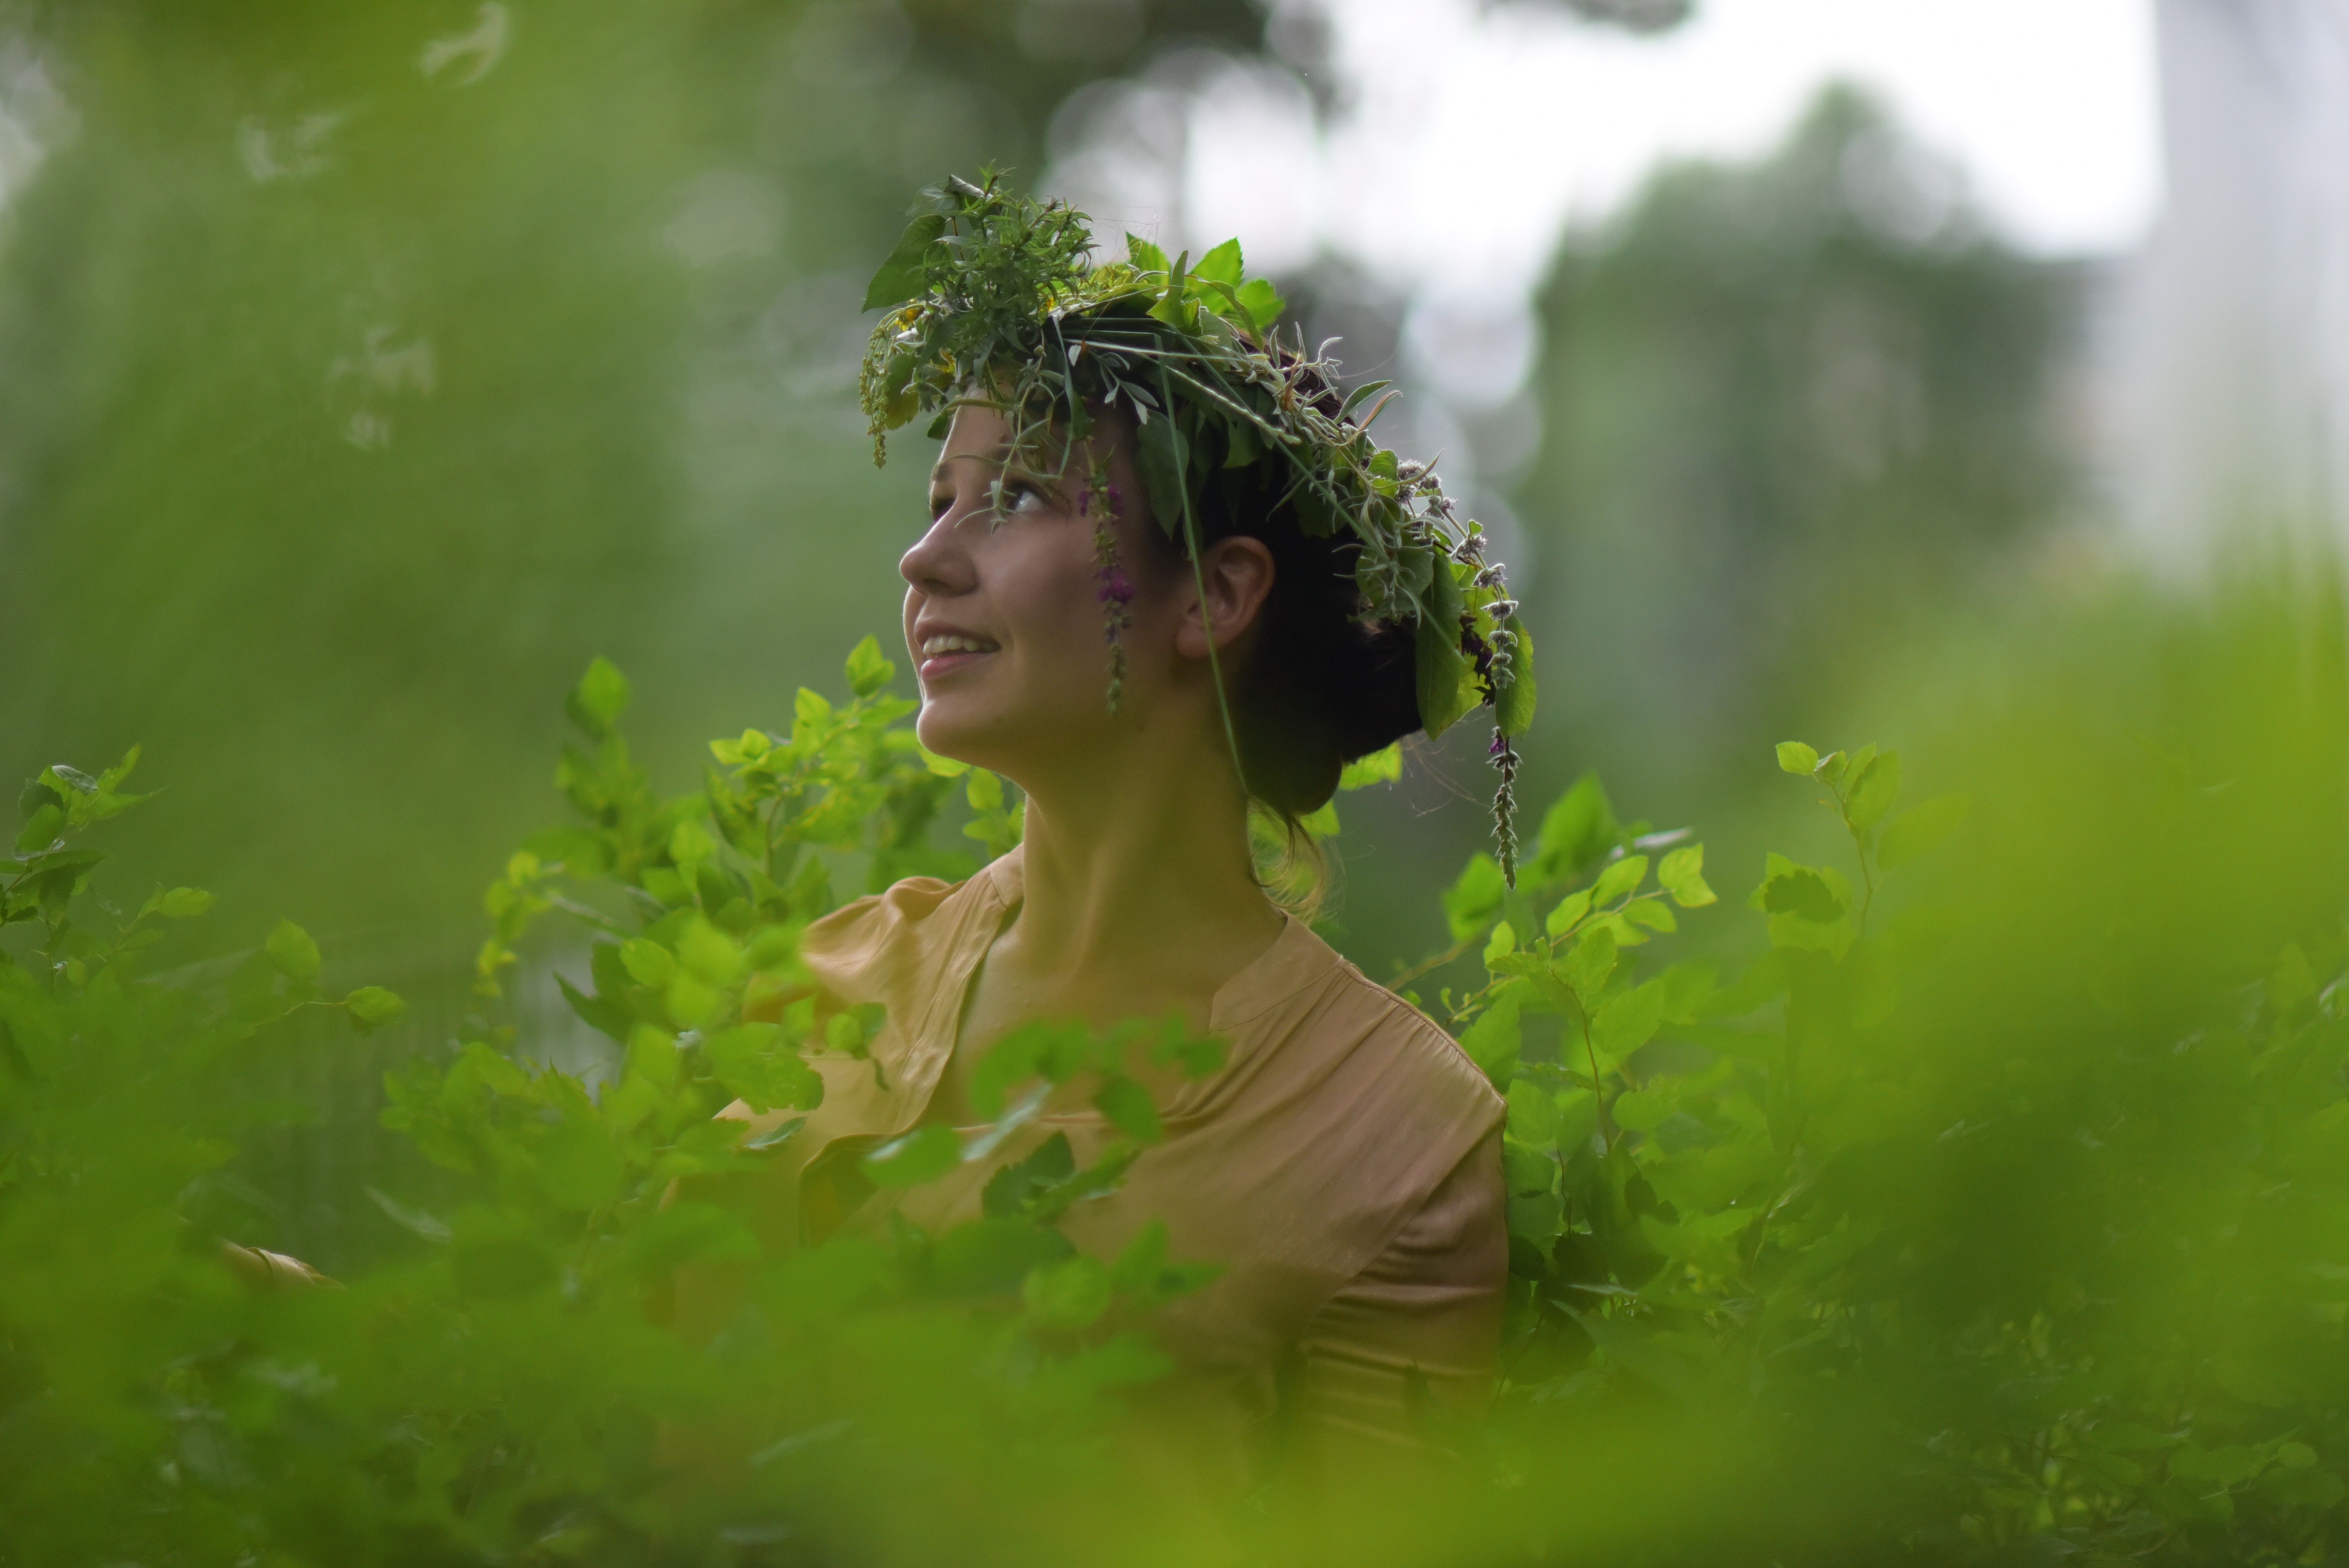
water, nature, forest, grass, plant, lawn, photography, meadow, sunlight, leaf, flower, green, jungle, beauty, habitat, emotion